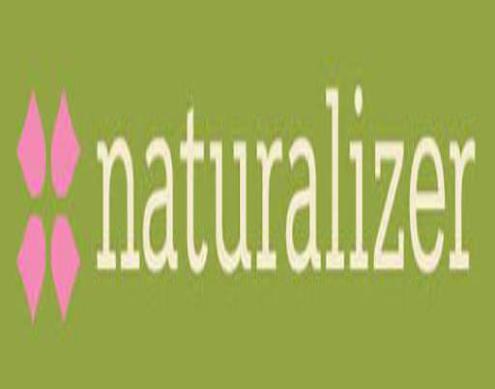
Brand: naturalizer-1
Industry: Clothes